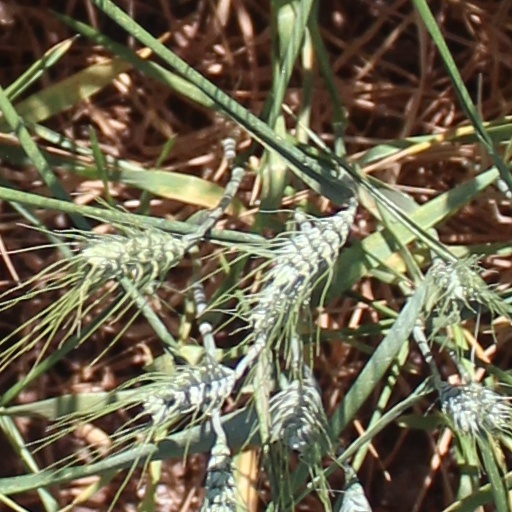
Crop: wheat